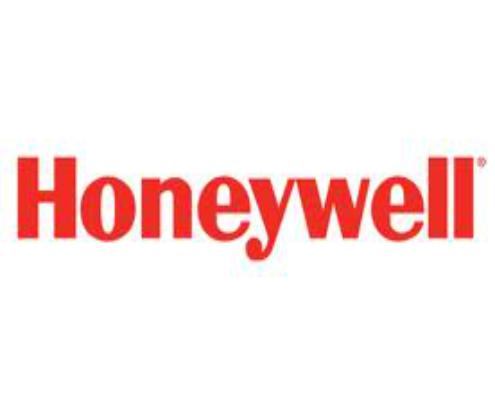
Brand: Honeywell
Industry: Necessities